International comparisons of trade unions

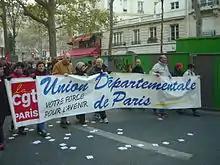
A CGT banner during a 2005 demonstration in Paris

The General Confederation of Labour ("CGT") is a national trade union center, the first of the five major French confederations of trade unions. Until the 1990s it was closely linked to the French Communist Party (PCF).